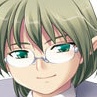
Portrait style: Anime Portrait